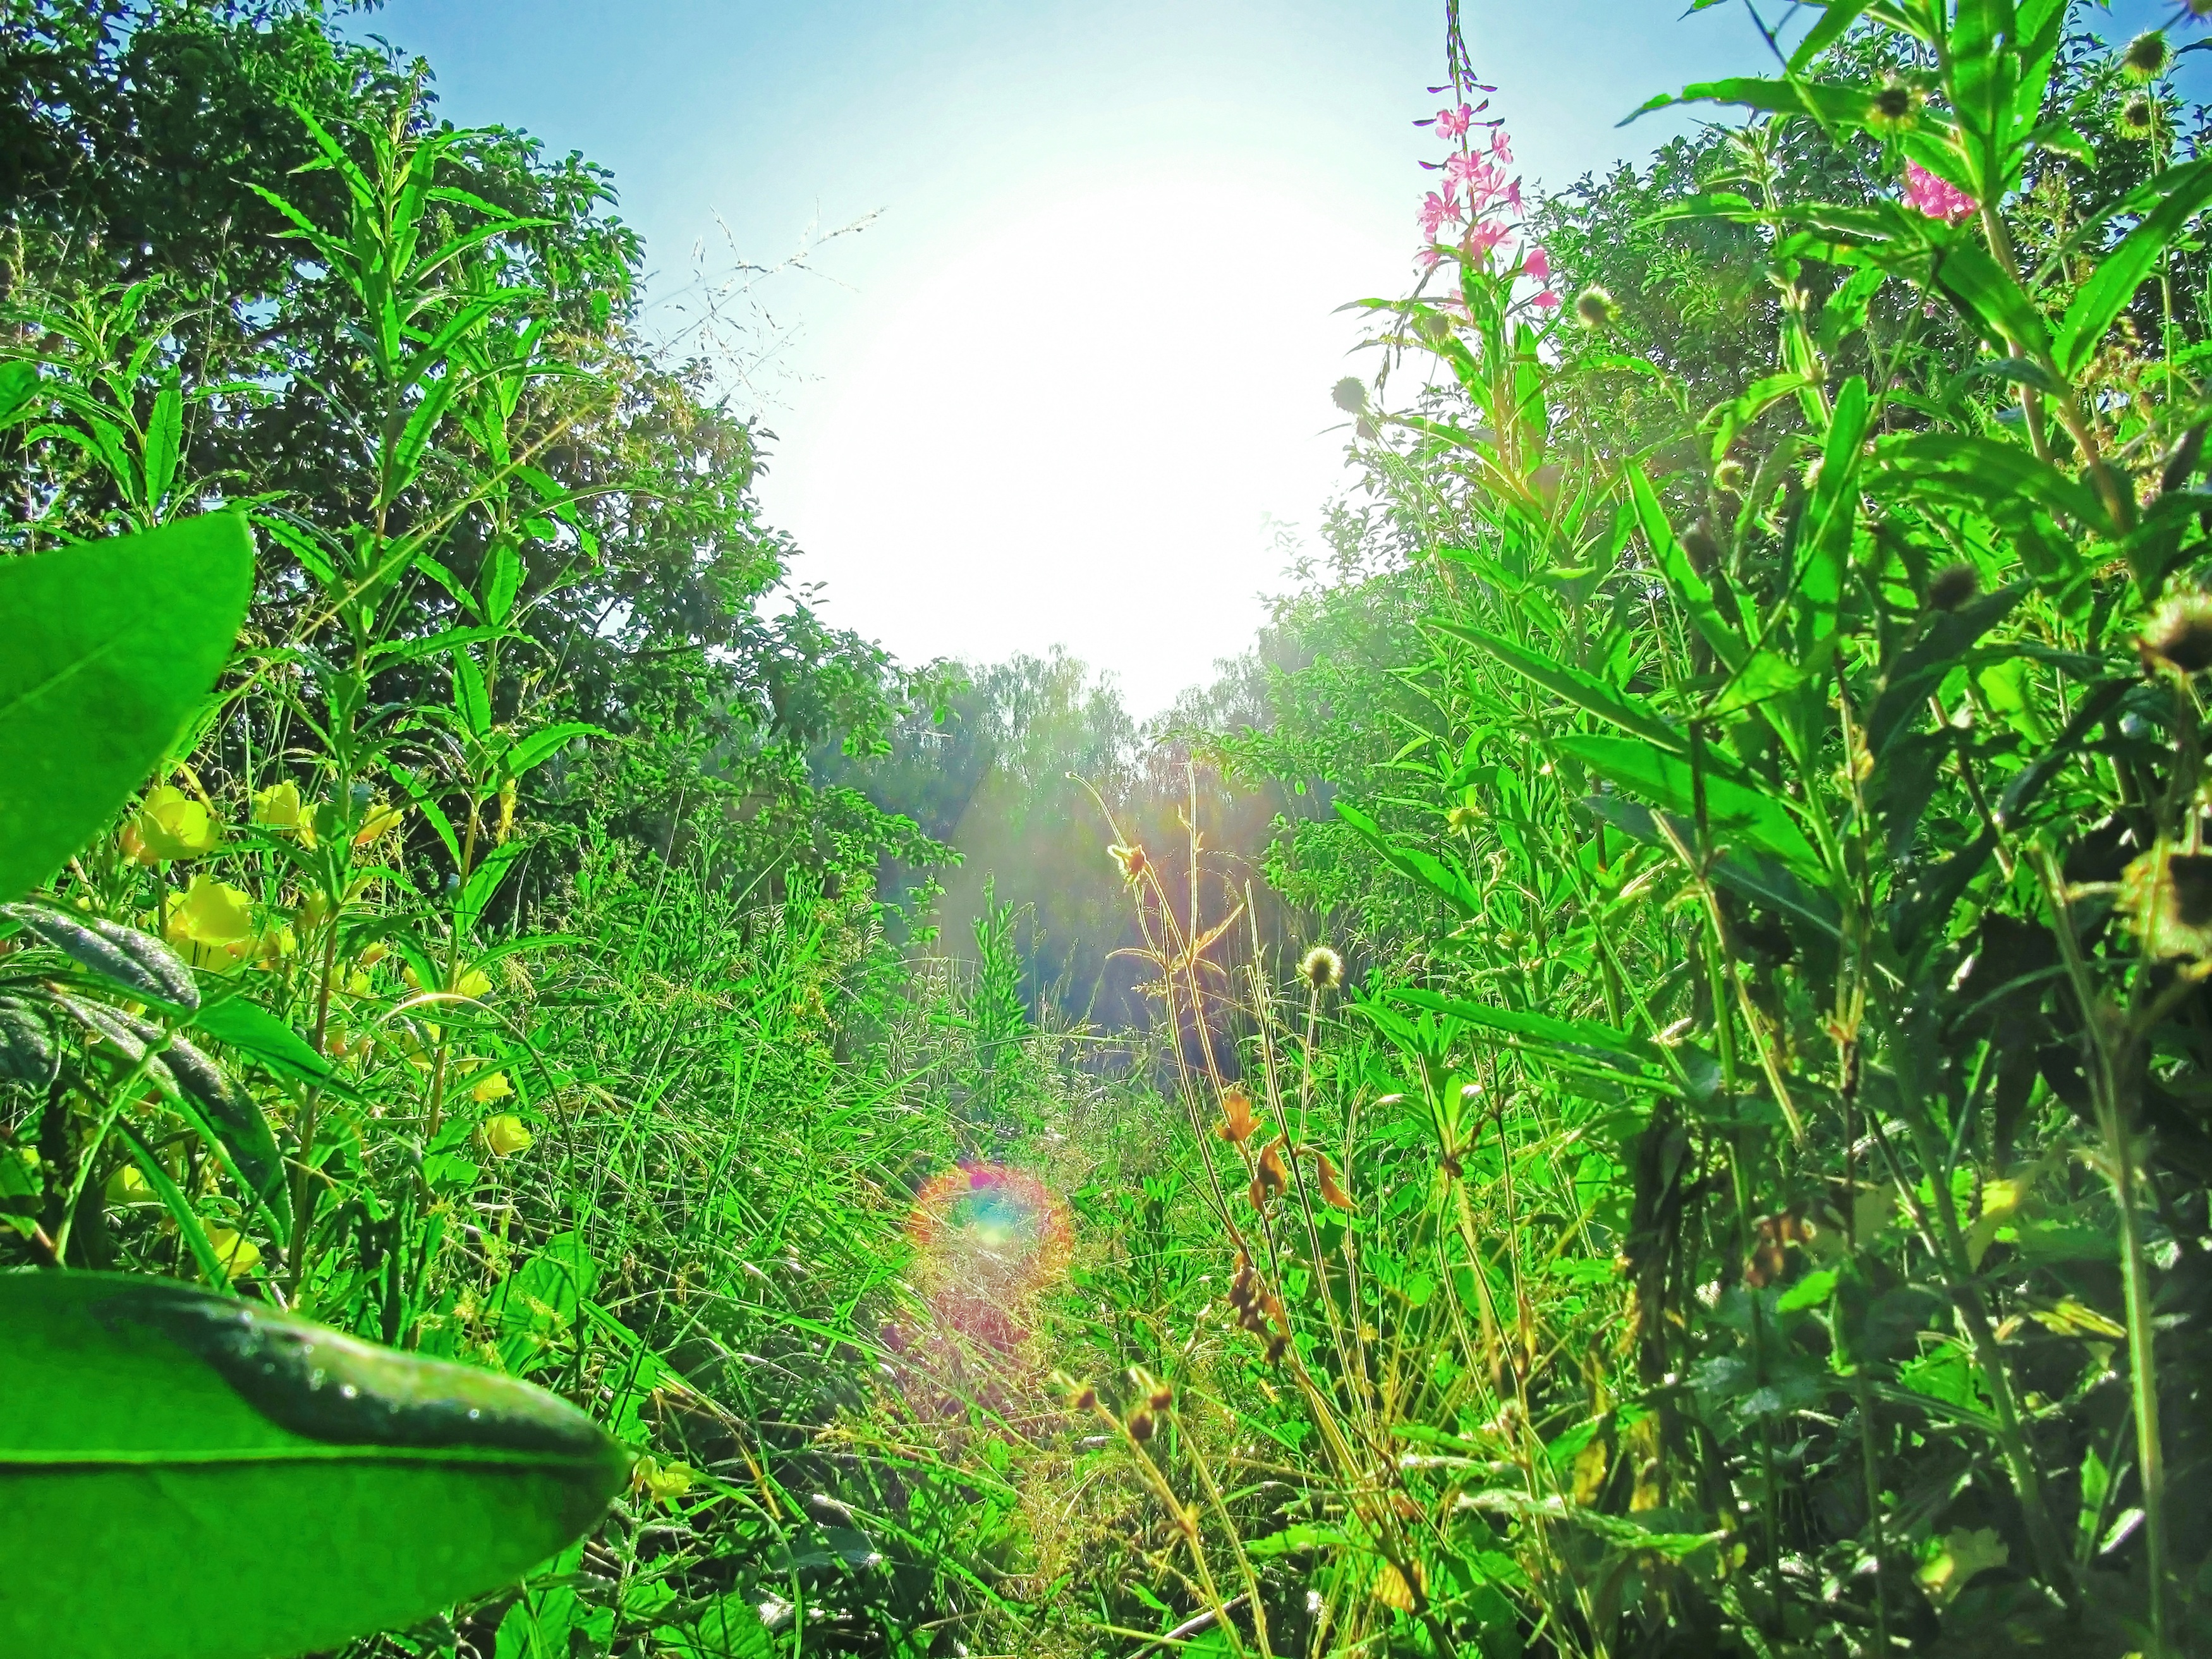
nature, forest, grass, outdoor, growth, sky, sun, lawn, meadow, sunlight, morning, flower, country, overgrown, summer, wild, environment, idyllic, green, jungle, lush, long grass, botany, garden, flora, season, plants, sunny, vegetation, shrub, rainforest, verdant, bright, saturated, day, habitat, vibrant, tropics, ecosystem, nobody, good weather, herbage, natural environment